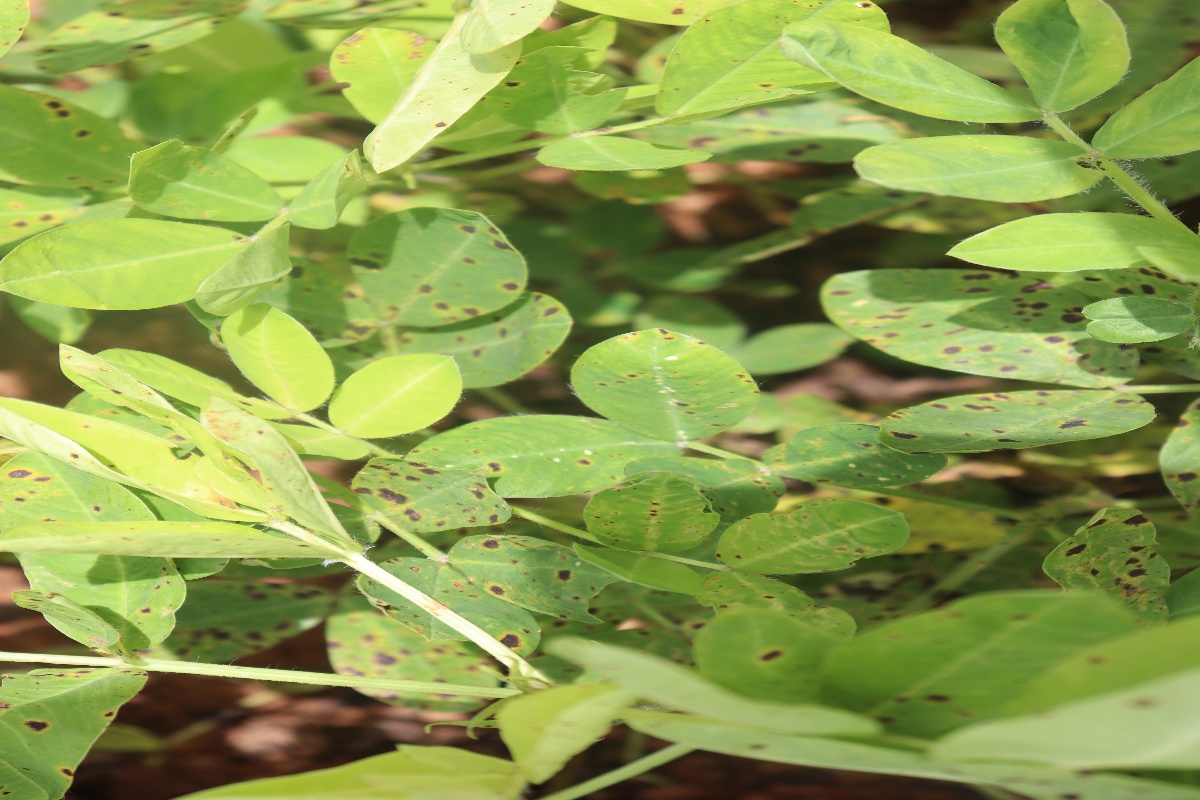
Label: late leaf spot